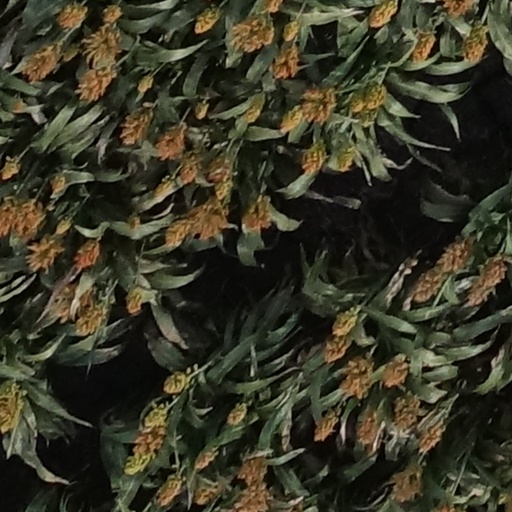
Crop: sorghum